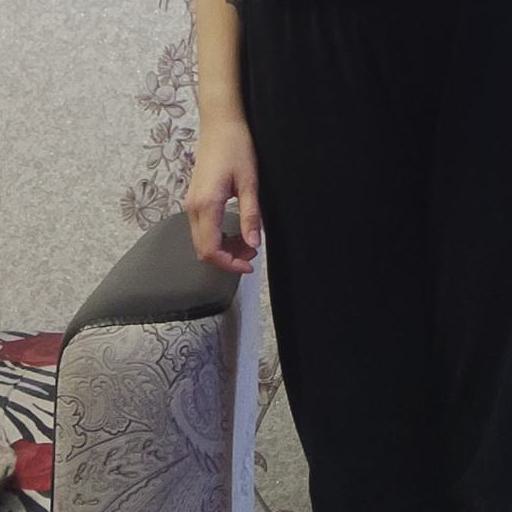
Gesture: no_gesture